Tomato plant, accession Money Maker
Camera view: vertical (180 deg); turntable rotation: 0 degrees
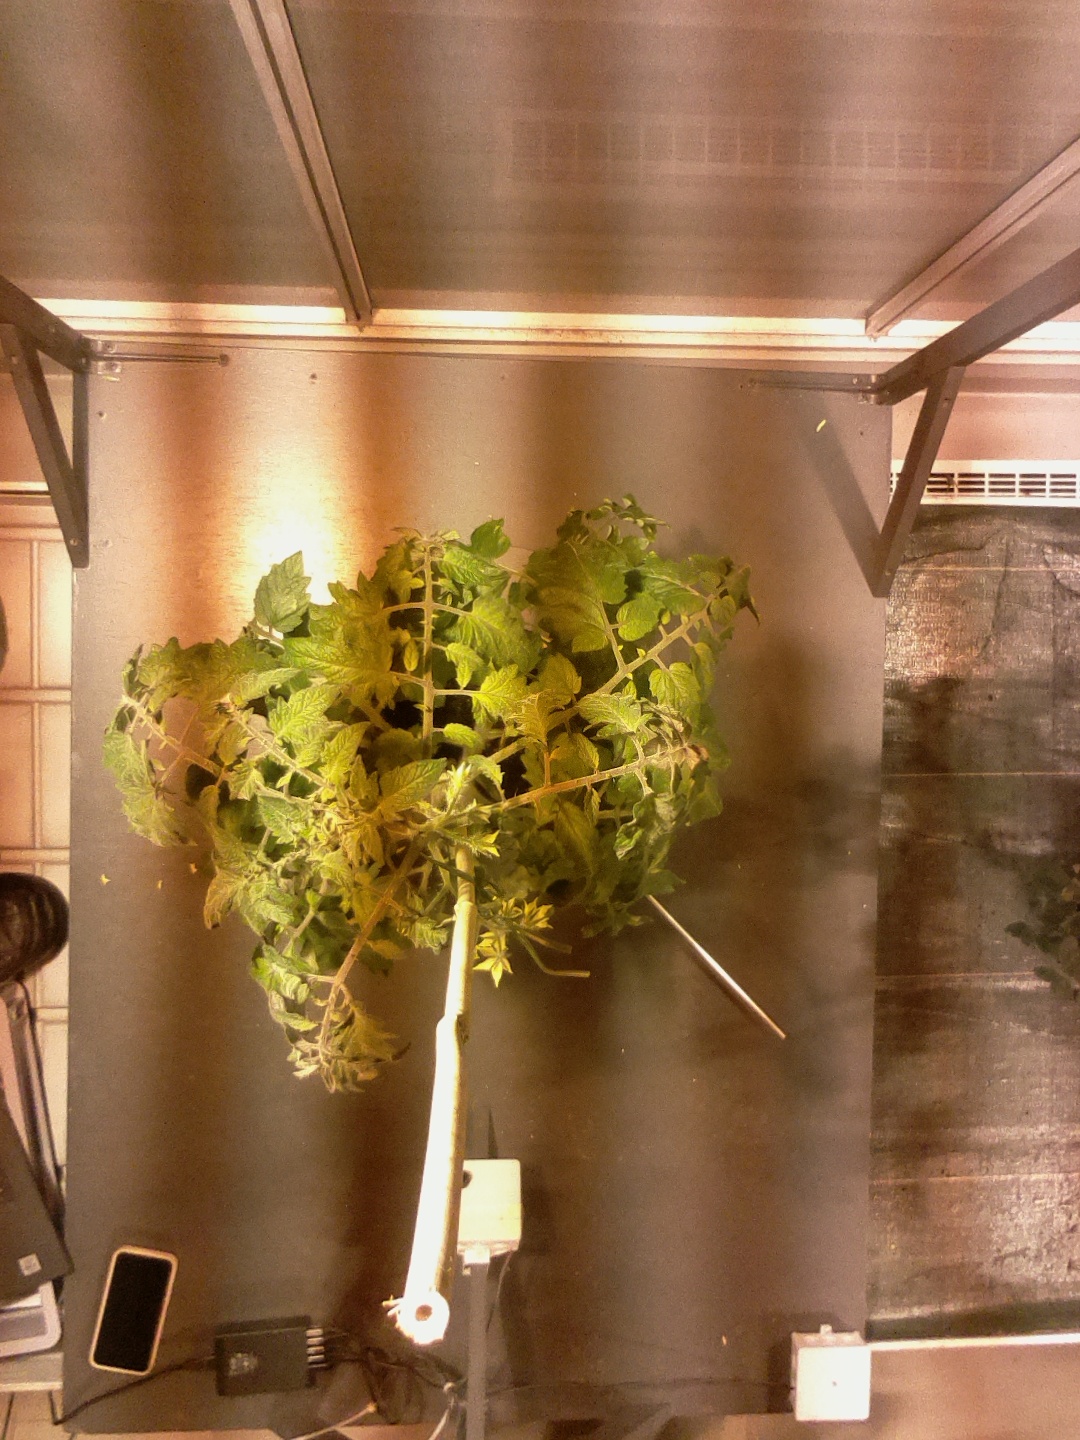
BBCH growth stage 69: End of flowering, 90%-100% of flowers open, more petals falling